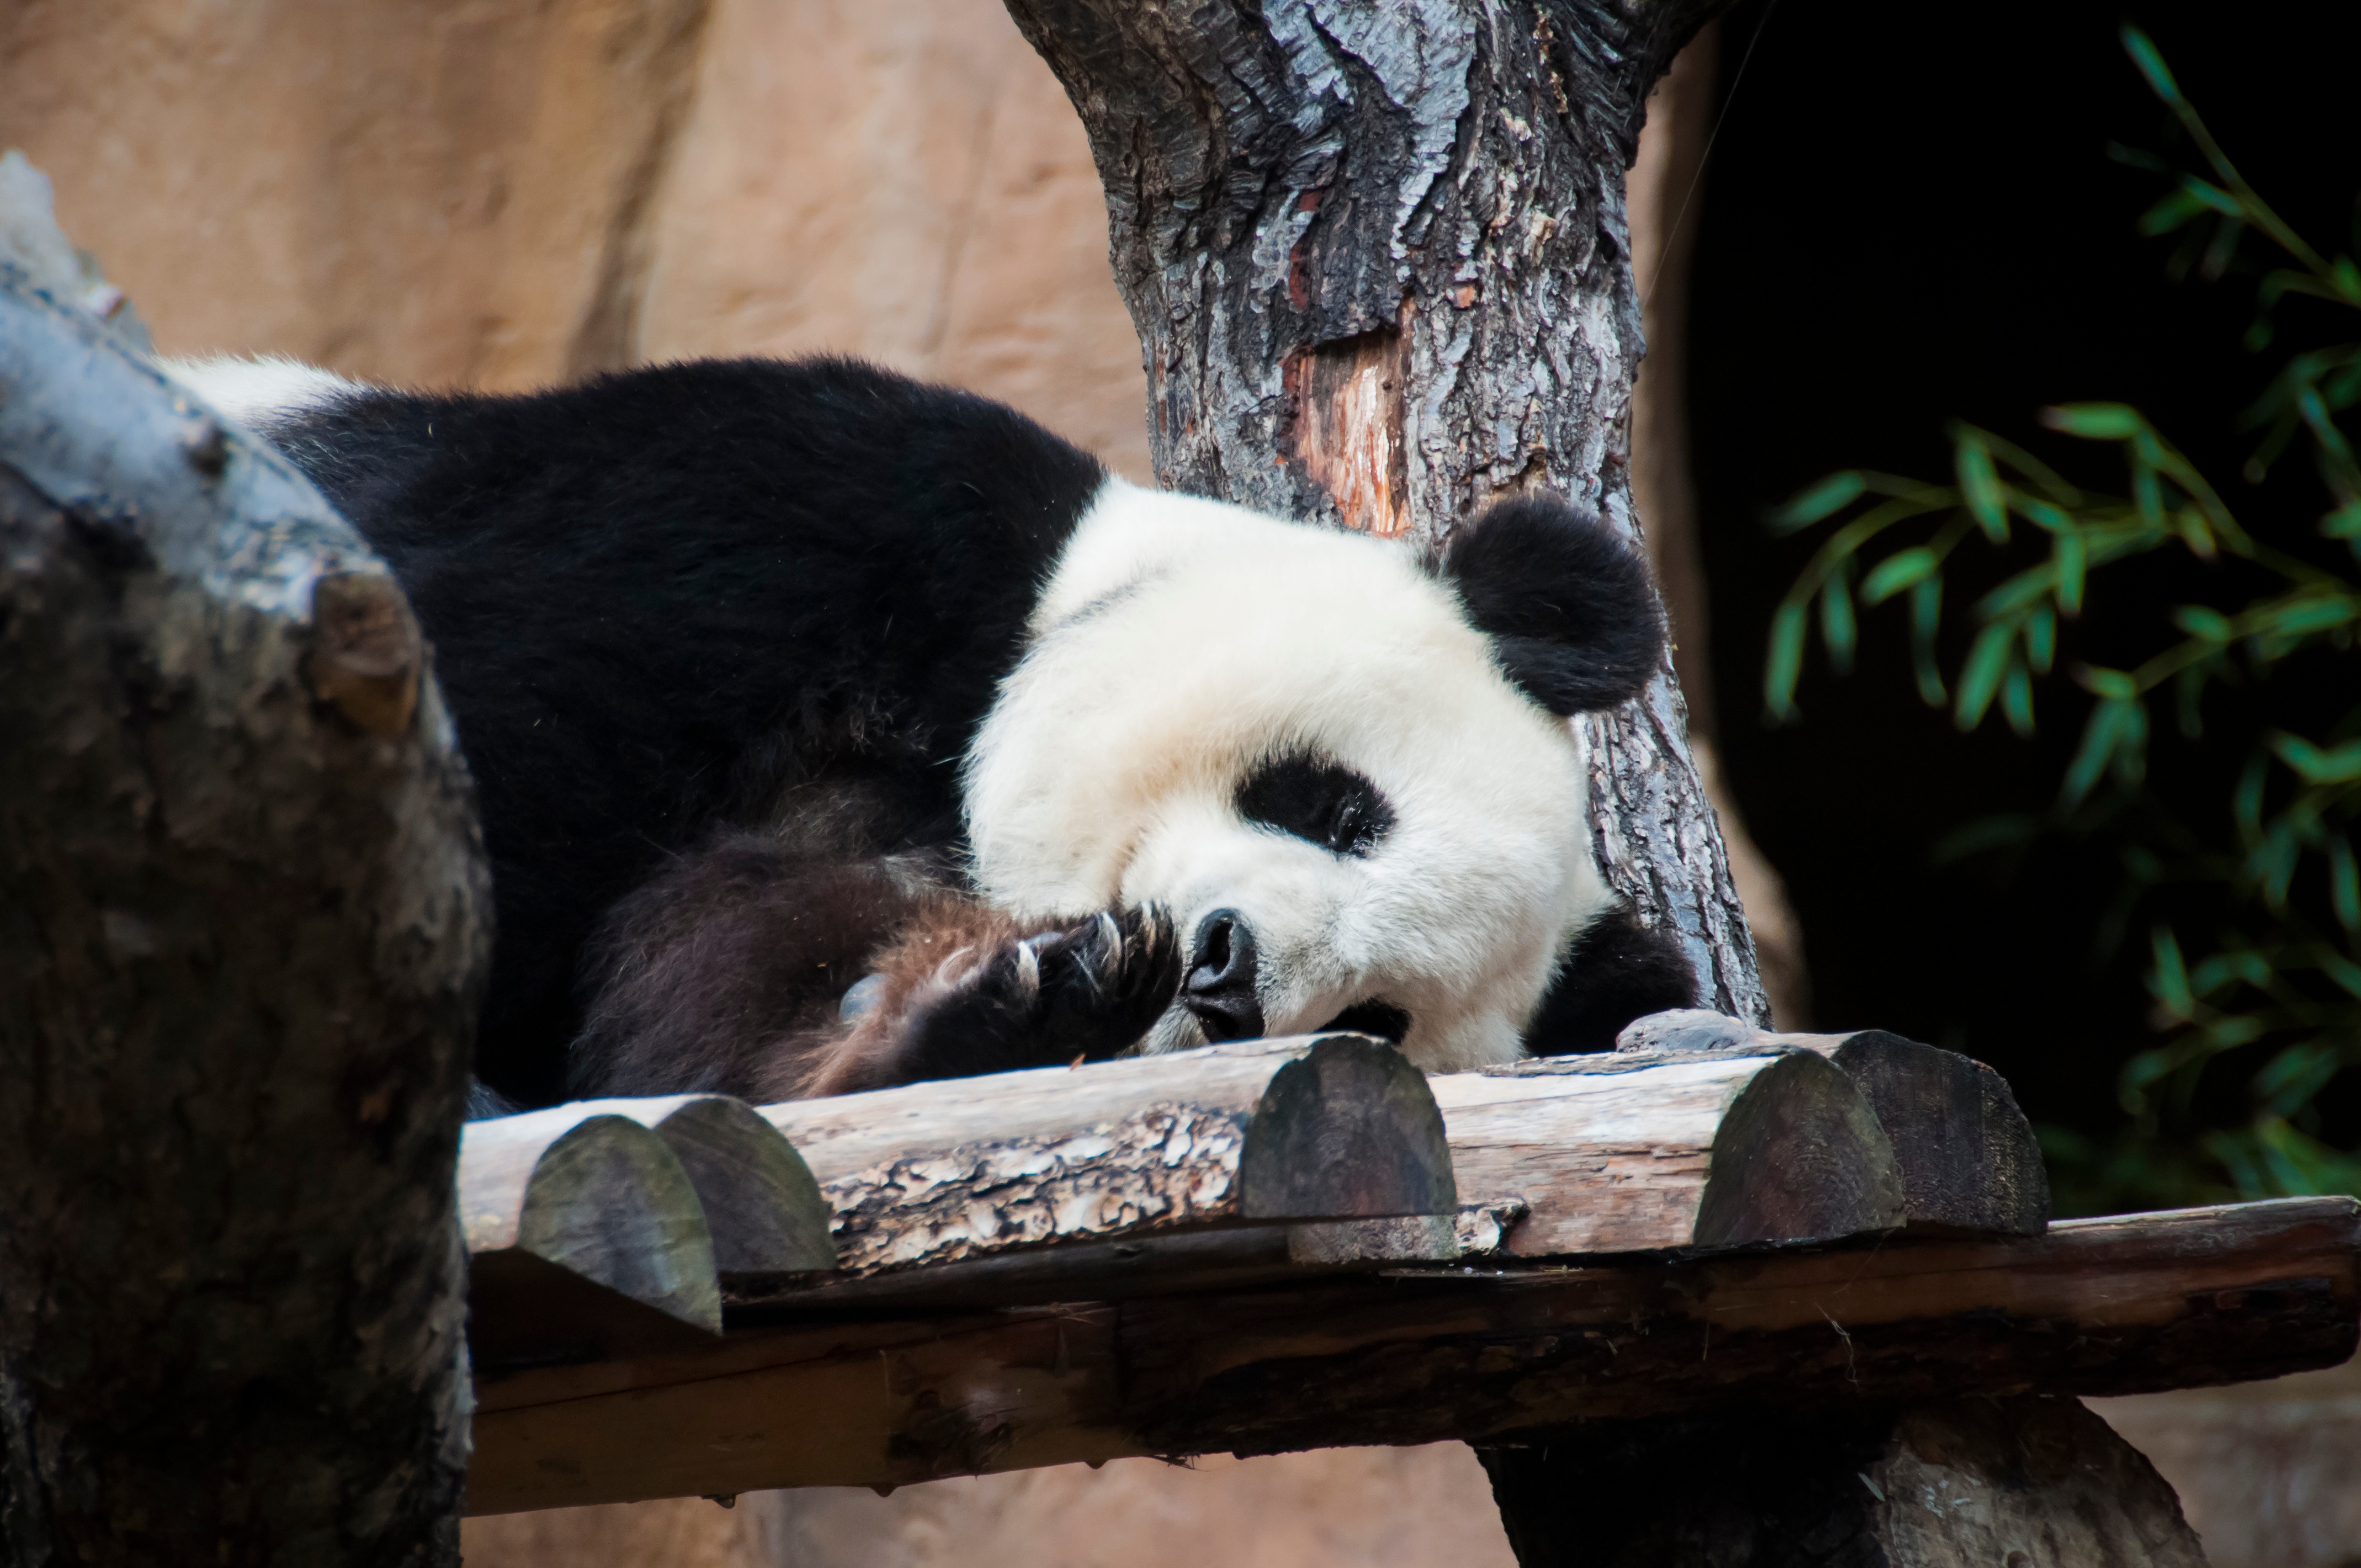
bear, wildlife, zoo, mammal, fauna, vertebrate, giant panda